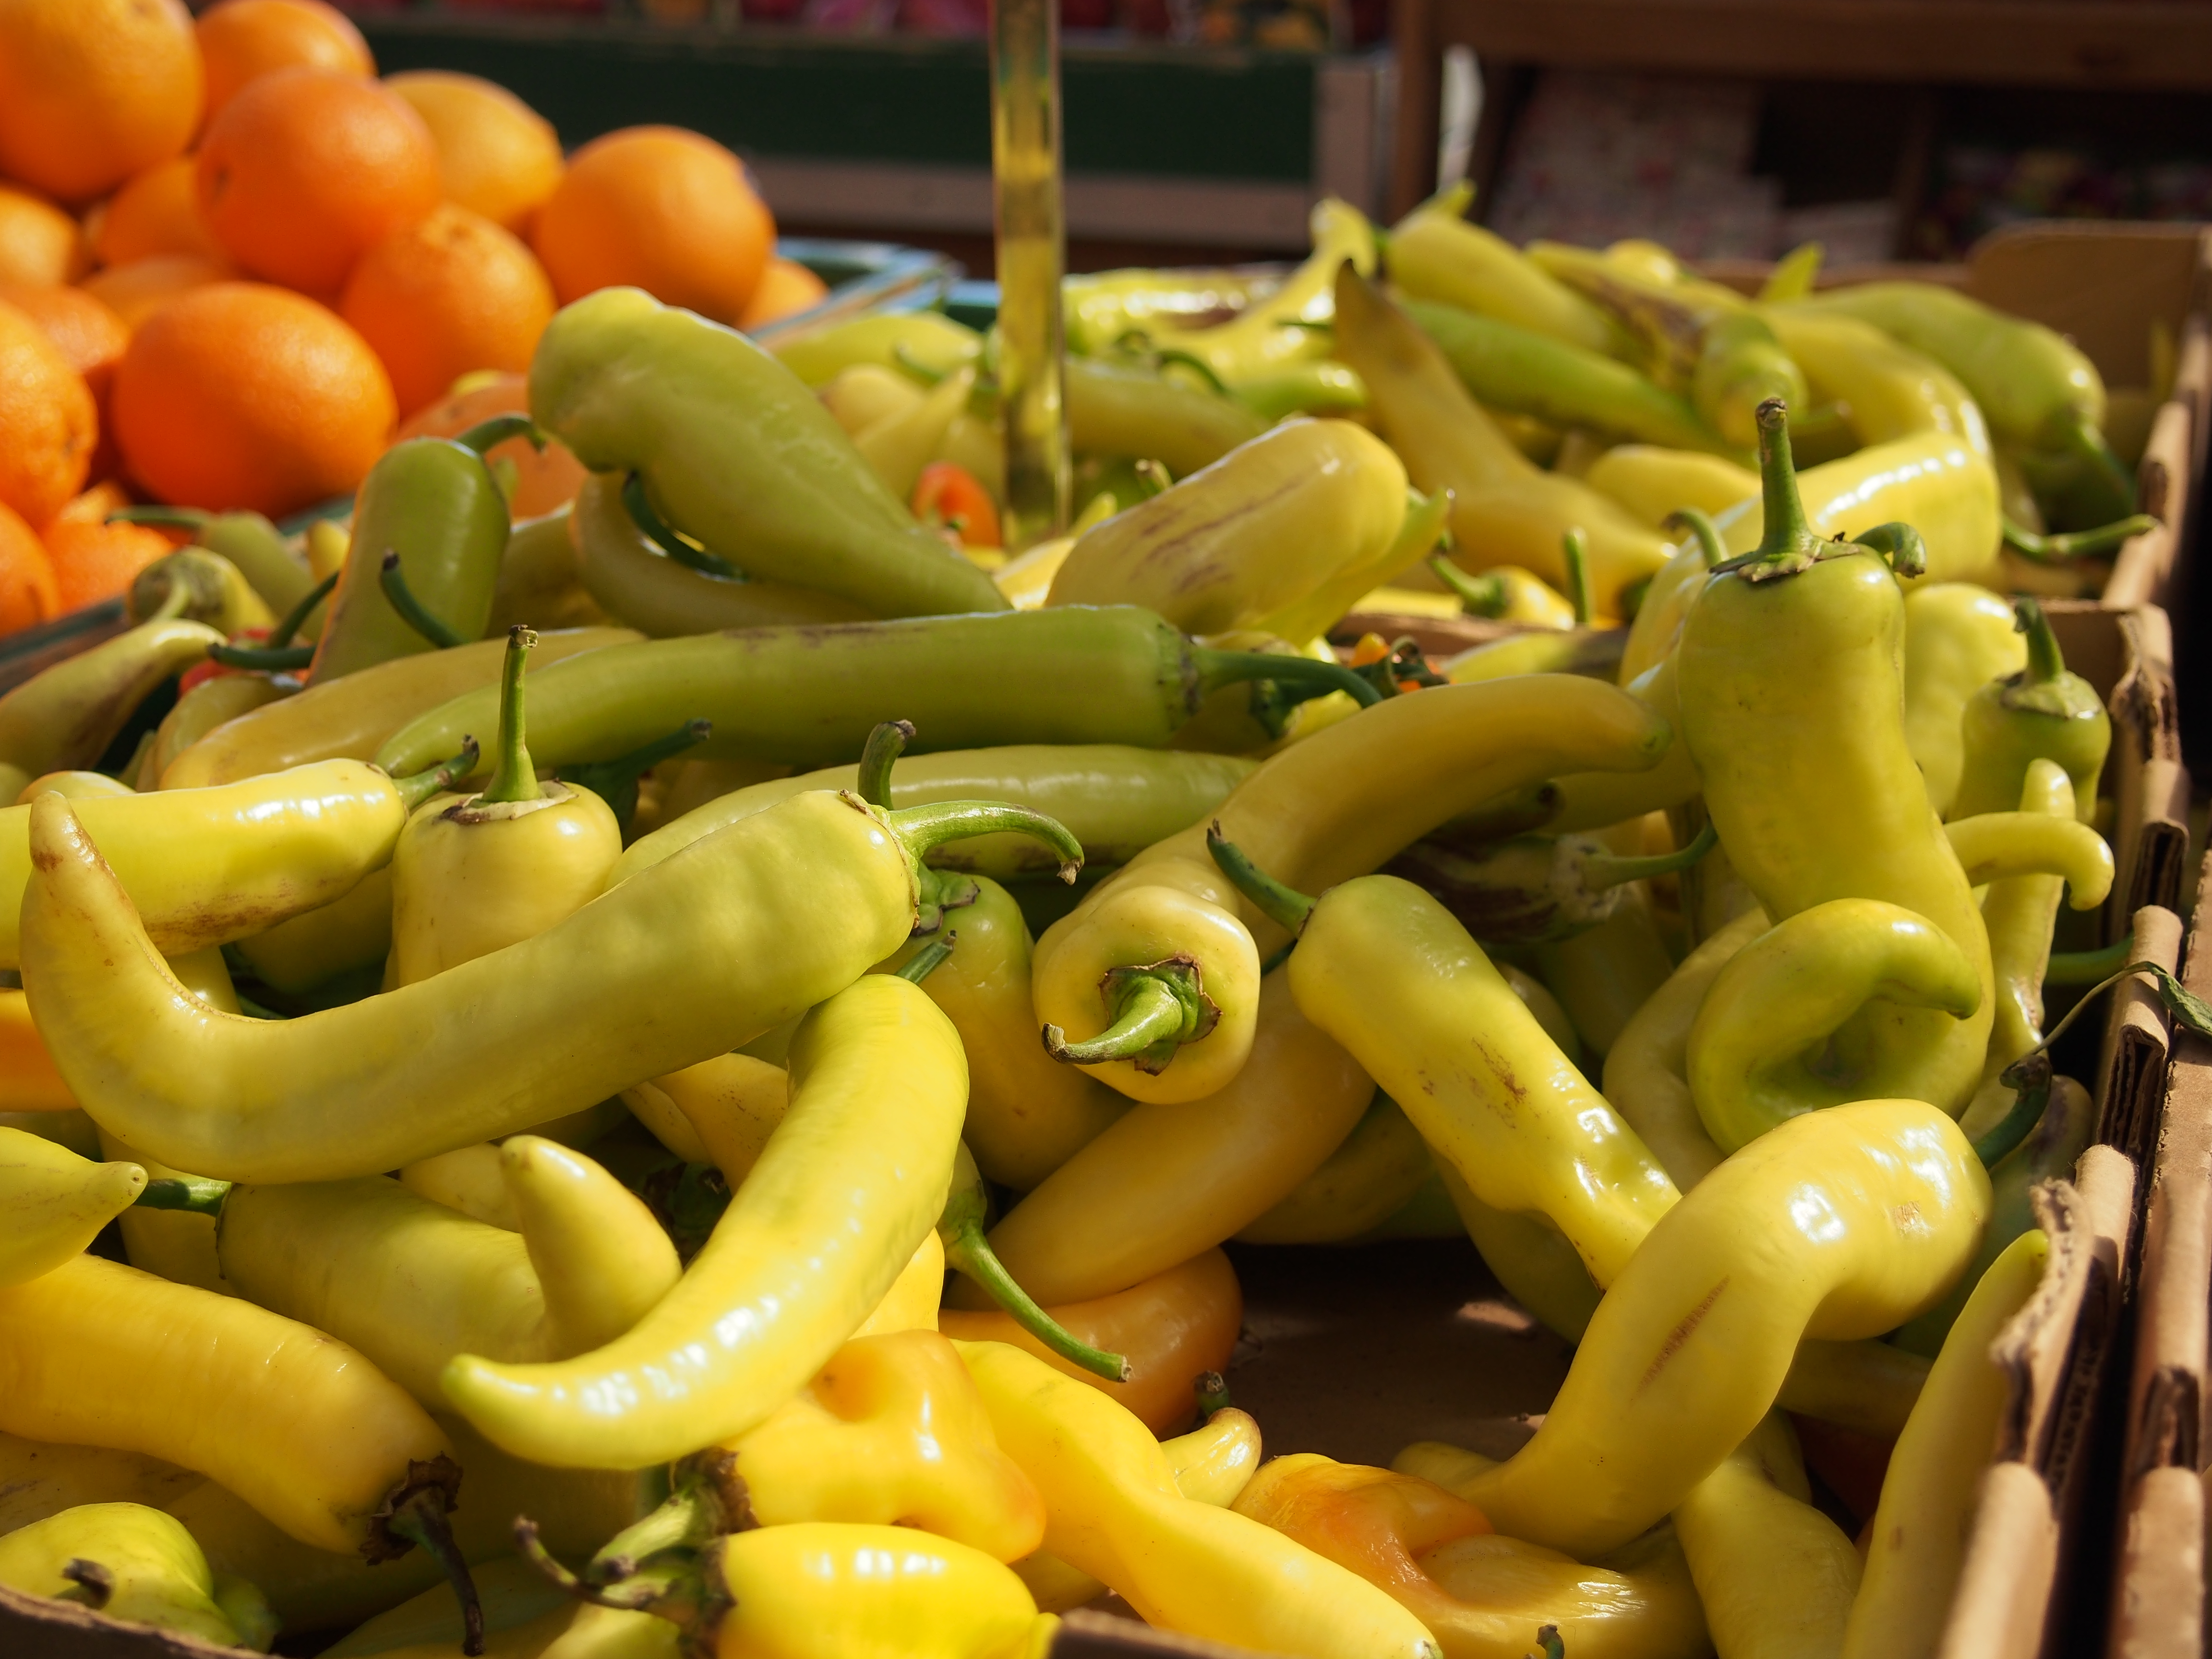
plant, fruit, dish, food, produce, vegetable, crop, fresh, cuisine, peppers, raw, veggies, capsicum, flowering plant, chili pepper, land plant, peperoncini, bell peppers and chili peppers, summer squash